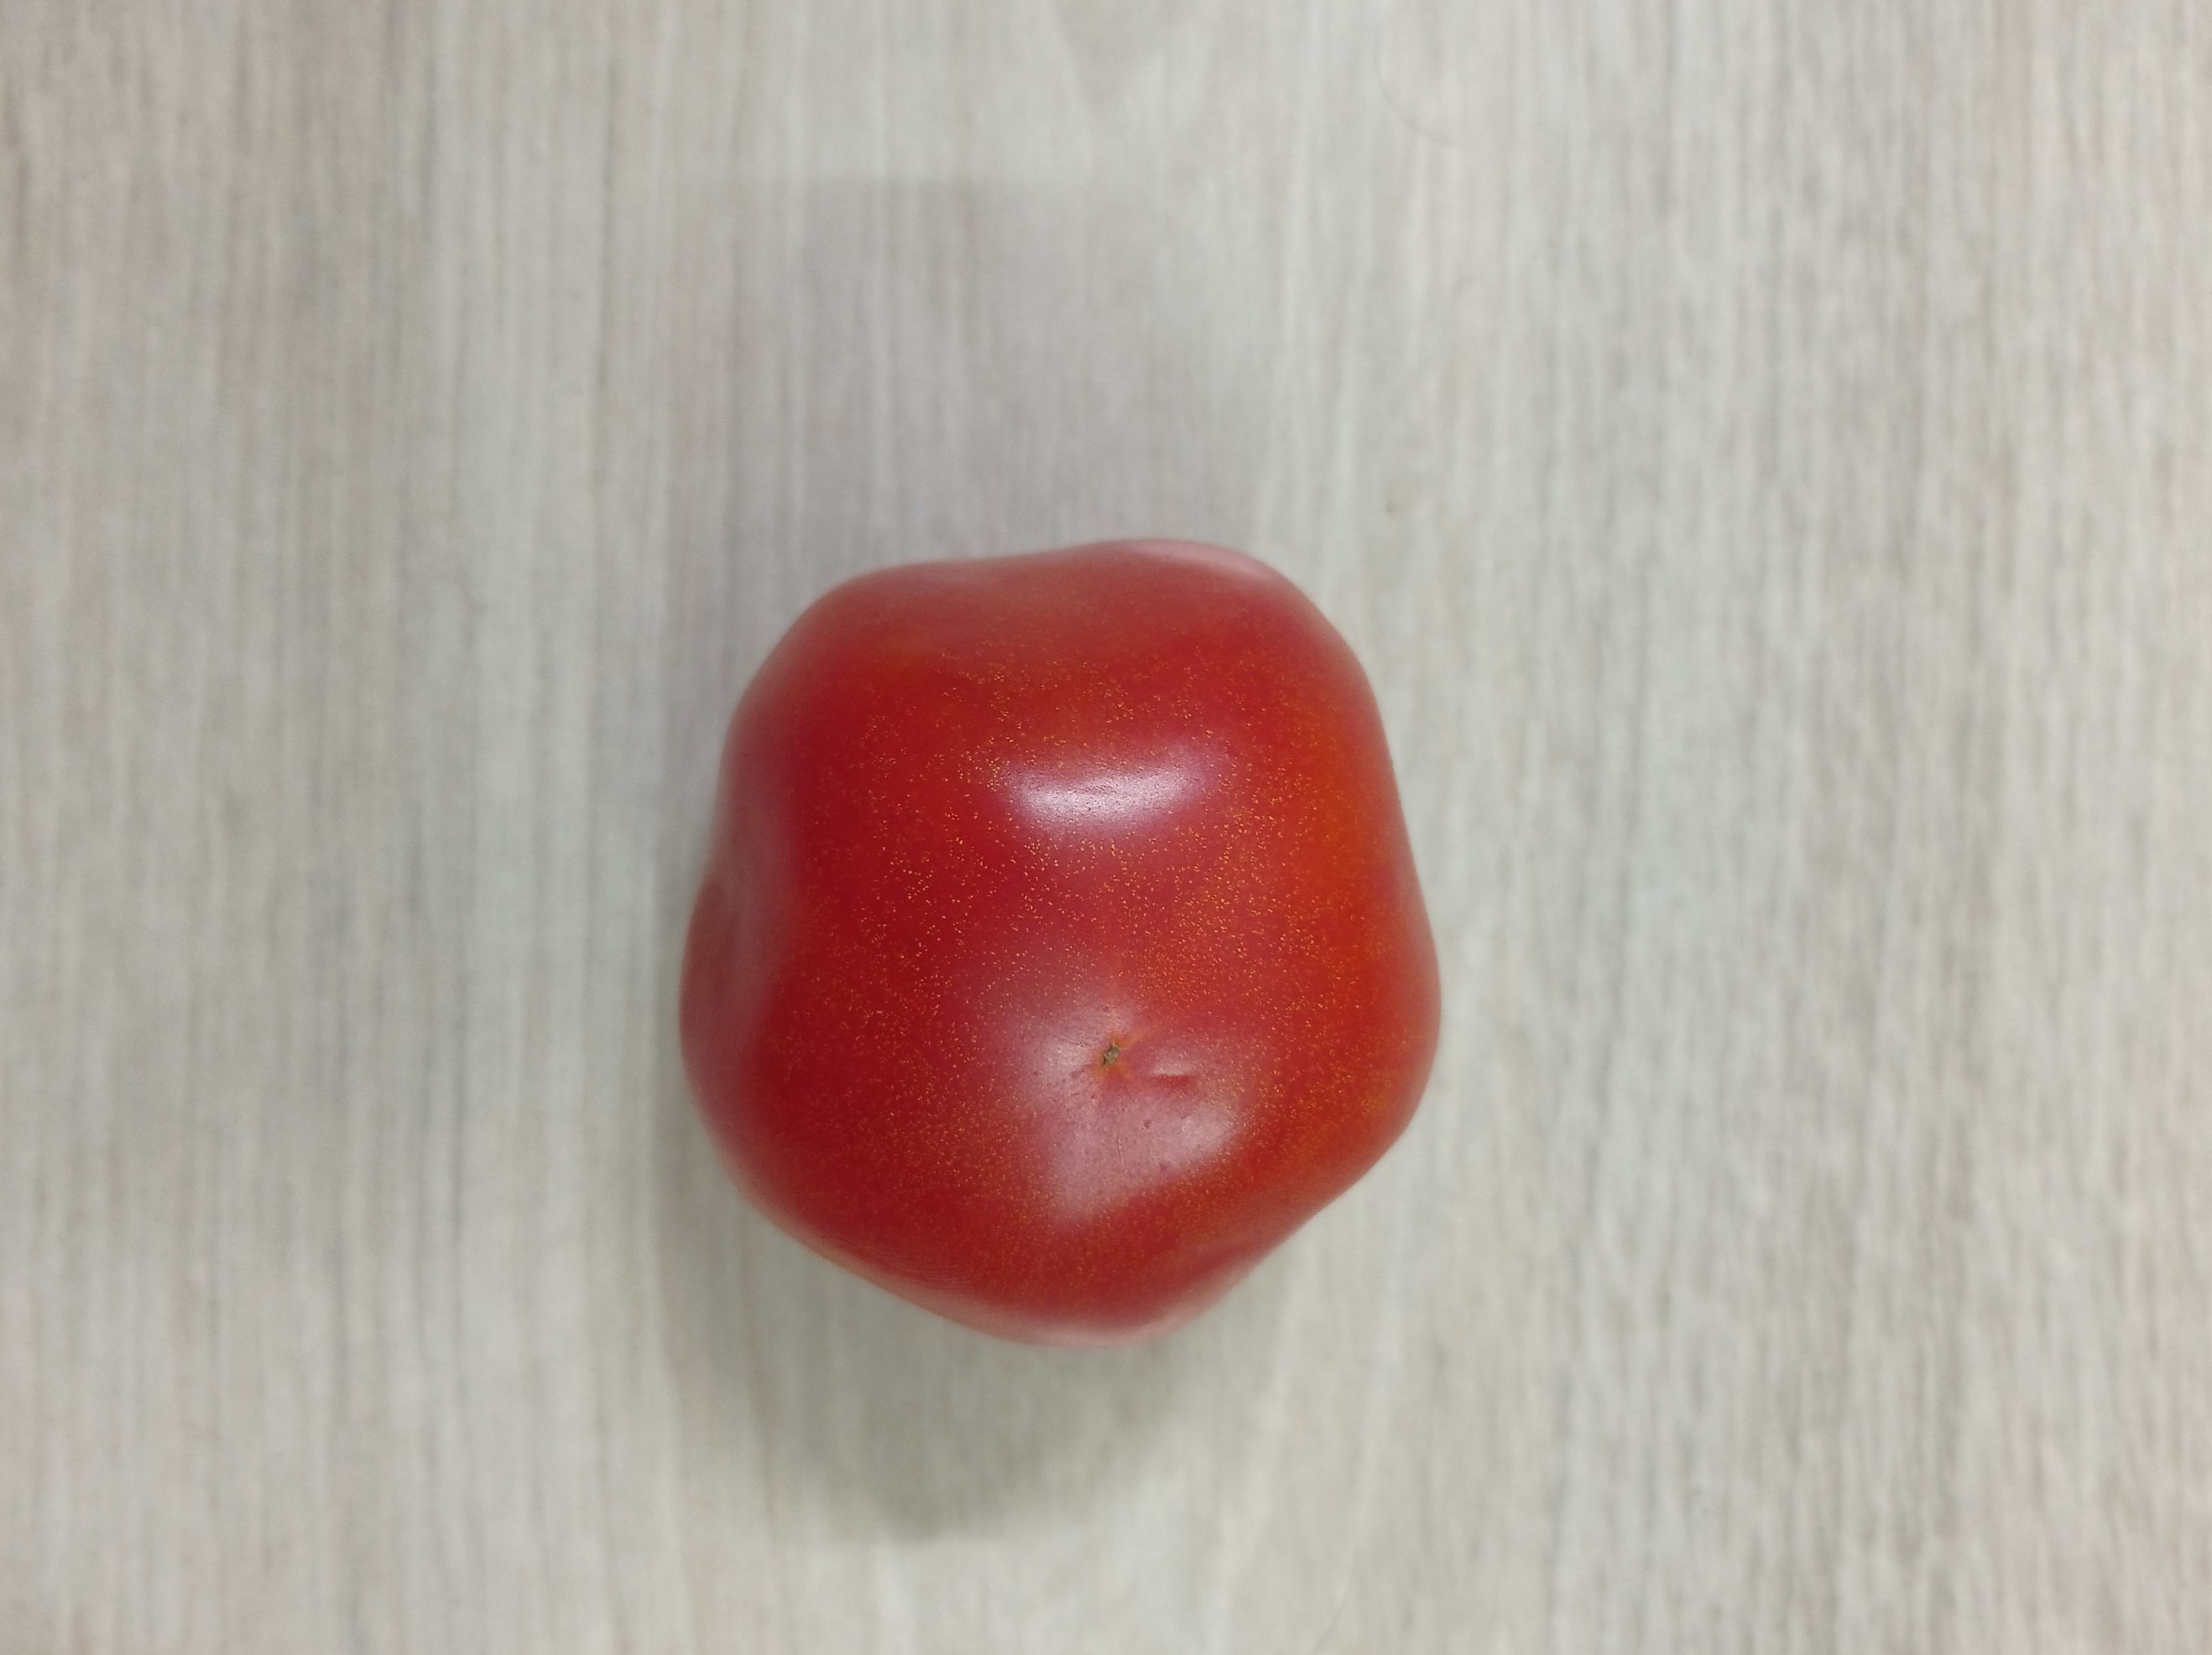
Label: Fresh